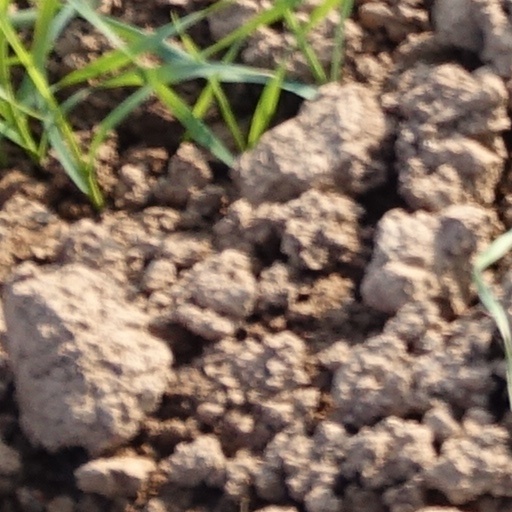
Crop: wheat